Book of Common Prayer (Unitarian)

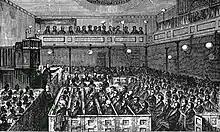
Essex Street Chapel during the 1874 centenary service celebrating the first use of Lindsey's prayer book with the congregation

Lindsey's 1774 prayer book, which incorporated both his own and Clarke's alterations to the 1662 prayer book, was tonally Unitarian with some Puritan influence. In order to prevent the interpretation that a priest could forgive sins, the absolution at both Mattins and Evensong are both replaced with the Collect for Purity and the Communion office is rewritten as a prayer for God's forgiveness. The "Te Deum", "Benedicite", "Magnificat" and "Nunc Dimittis" were all removed. Additionally, the prefaces, Athanasian Creed, catechism, ordinal, and some collects were removed. The virgin birth of Jesus was rejected as "unhistorical" and Satan no longer mentioned within the Litany. Like Clarke, Lindsey presumed that ante-Nicene Christians subscribed to Unitarian views, thus preserving the Apostles' Creed in this revision. However, Lindsey eventually removed the Apostles' Creed from his church services in 1789.